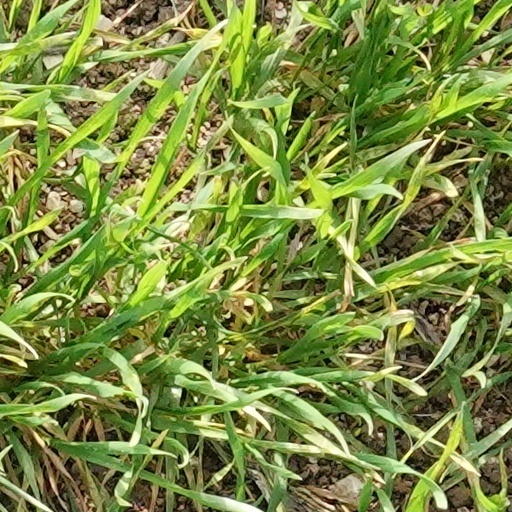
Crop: wheat